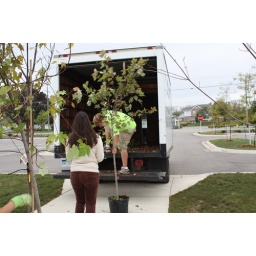
The Girl Scouts of America helped MSUFCU in their effort to plant 57 trees in East Lansing!